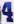
Number: 4